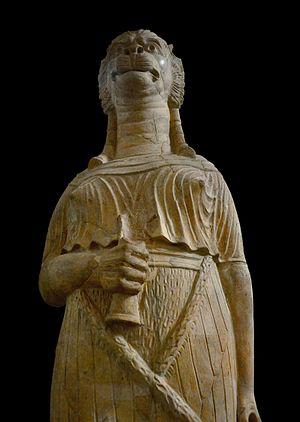
Tanit léontocéphale, statue exposée au musée national du Bardo (Tunisie)
Le sanctuaire de Thinissut est un site archéologique tunisien fouillé au début du XXᵉ siècle et situé dans la localité actuelle de Bir Bouregba dans la région du cap Bon, à cinq kilomètres de la ville de Hammamet et à environ soixante kilomètres au sud-est de la capitale Tunis.
Le musée national du Bardo est un musée de Tunis, capitale de la Tunisie, situé dans la banlieue du Bardo.